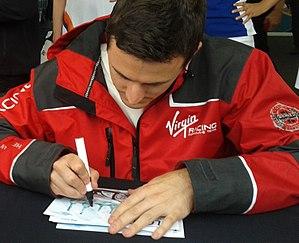
Fabio Leimer, né le 17 avril 1989 à Rothrist, est un pilote automobile suisse.